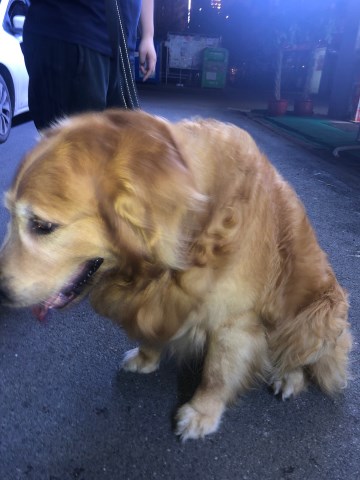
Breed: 5355-n000126-golden_retriever